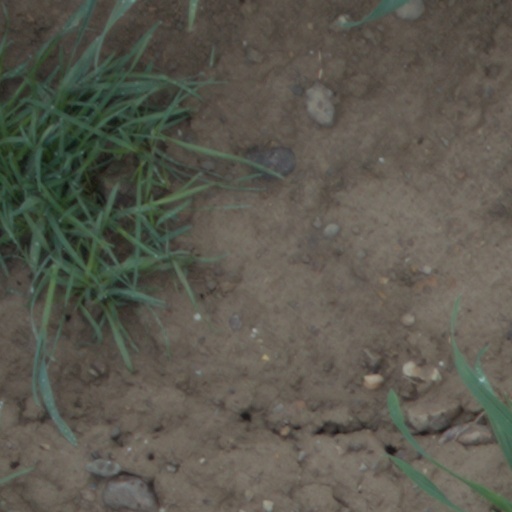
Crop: wheat